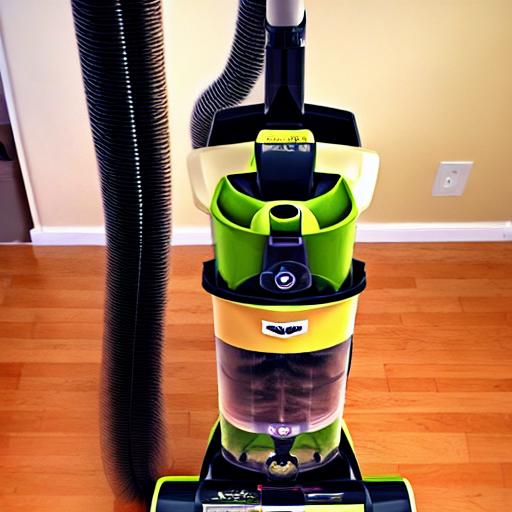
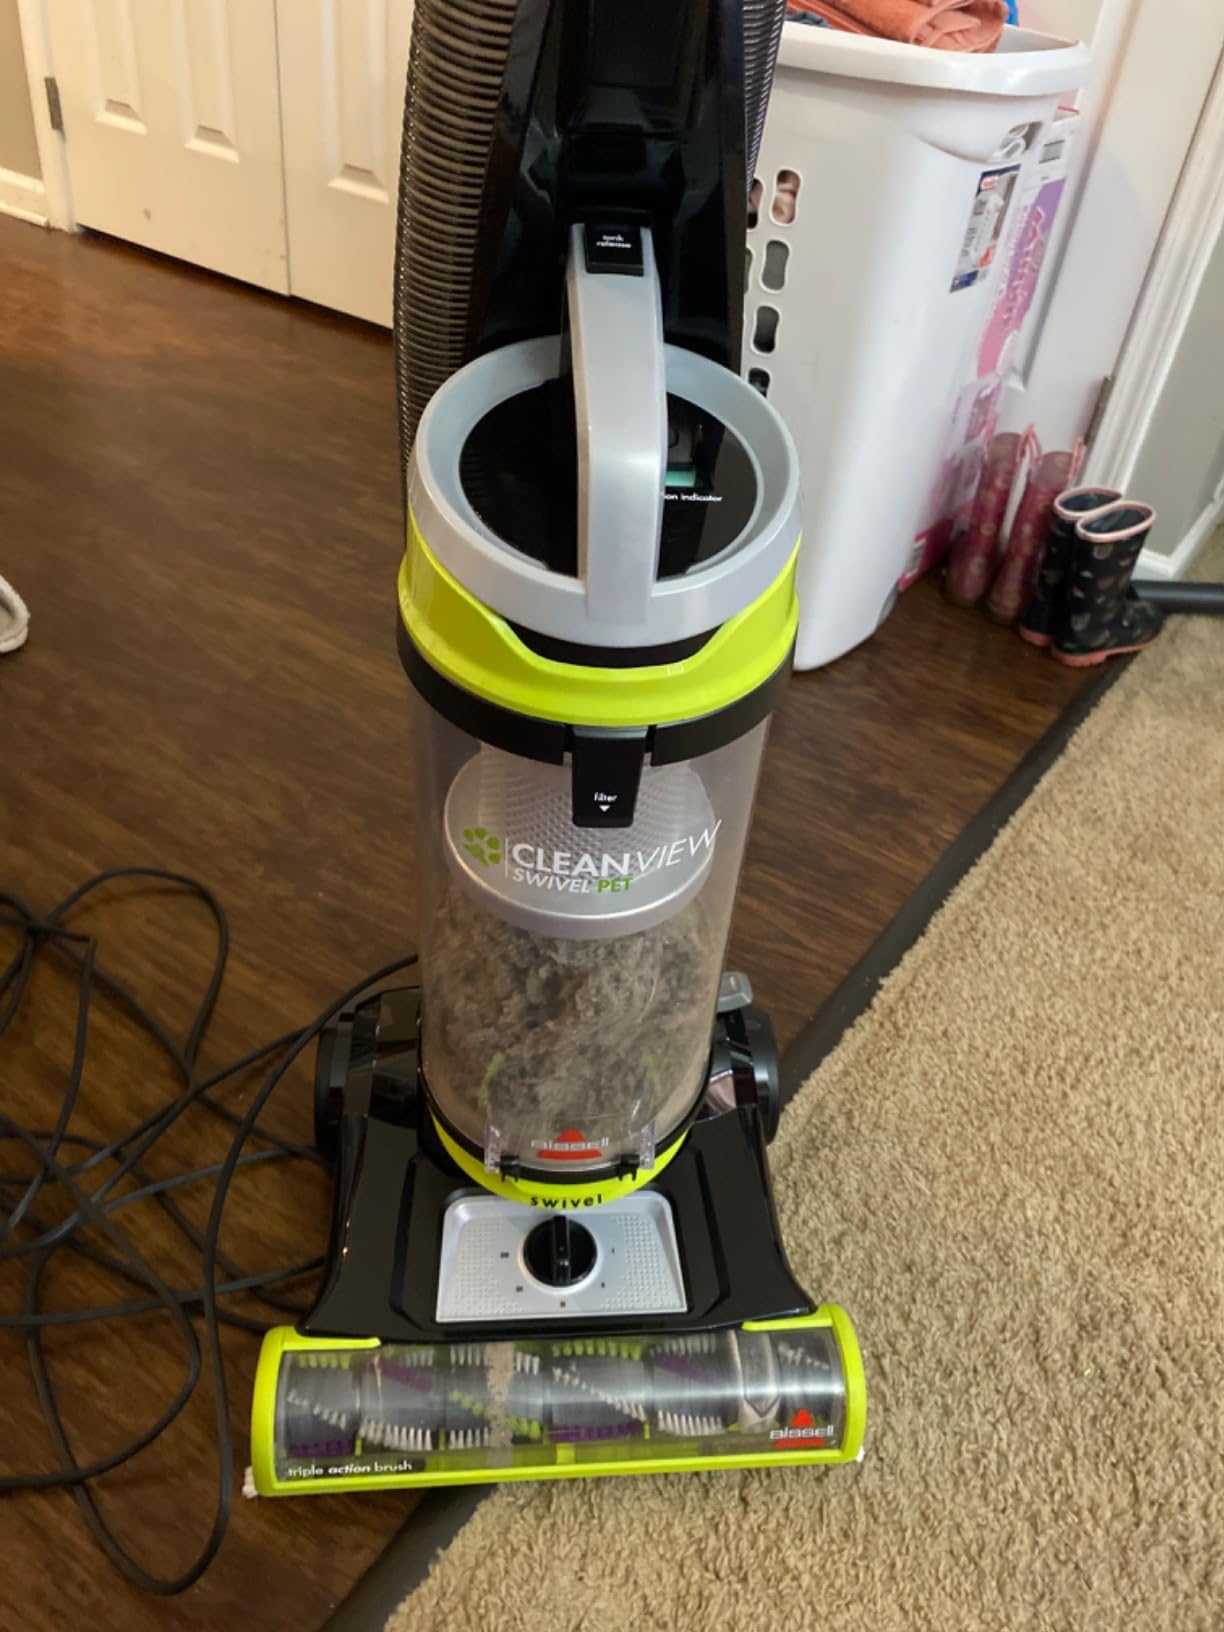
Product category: items_vacuum
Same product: no